Lost Generation

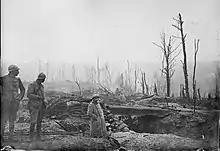
French poilus on a battlefield during the First World War

Laws restricting child labour in factories had begun to appear from around 1840 onwards and by the end of the 19th century, compulsory education had been introduced throughout much of the Western world for at least a few years of childhood. By 1900, levels of illiteracy had fallen to less than 11% in the United States, around 3% in Great Britain, and only 1% in Germany. However, the problems of illiteracy and lack of school provision or attendance were felt more acutely in parts of Eastern and Southern Europe.